Popeyes

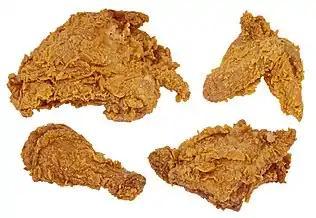
Popeyes mild chicken

Popeyes serves chicken dishes in mild and spicy flavors and offers sides such as red beans and rice, Cajun fries, mashed potatoes with Cajun-style gravy, Cajun rice, macaroni and cheese, coleslaw, and biscuits. In addition to chicken, Popeyes also serves seafood entrées such as shrimp and catfish. On October 30, 2006, AFC announced that Popeyes planned to introduce a trans fat-free biscuit as well as french fries containing one gram of trans fat by year-end. On November 18, 2011, AFC announced that, for the Thanksgiving holiday, Popeyes would release a Fried Turducken sandwich that would show off the first ever Turducken patty. On July 29, 2013, AFC began offering a special entree of fried chicken strips dipped in waffle batter, which was already a proven success in some markets. For a limited time only in 2017, Popeyes offered "Sweet and Crunchy" chicken, fried chicken tenders coated in shortbread cookie breading. In 2021, Popeyes introduced a flounder sandwich.